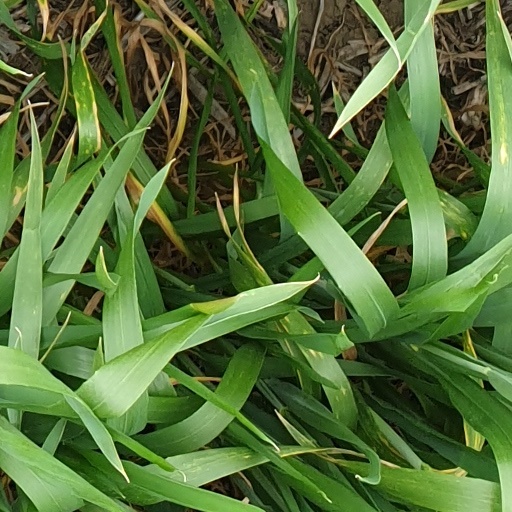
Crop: wheat